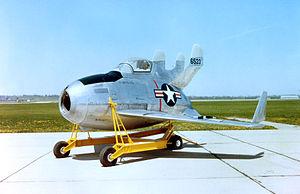
Le McDonnell XF-85 Goblin est un prototype d'avion de chasse américain conçu pendant la Seconde Guerre mondiale par la McDonnell Aircraft Corporation. Il est destiné à être déployé depuis la soute à bombes d'un bombardier lourd Convair B-36 pour servir de chasseur parasite. Le rôle du XF-85 est de défendre les bombardiers des intercepteurs ennemis, une nécessité dont la démonstration est faite pendant la guerre. Deux prototypes sont construits avant la fin du programme.